Alliance Française de Lagos

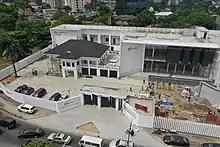
Building of the new center

The Alliance Française of Lagos (French: l'Alliance Française de Lagos) is a Nigerian non-profit institution in Lagos whose statutes have been approved by the "Alliance Française of Paris". The institute is involved with the training and education of Nigerians, most especially Lagosians in the French language and host cultural events.